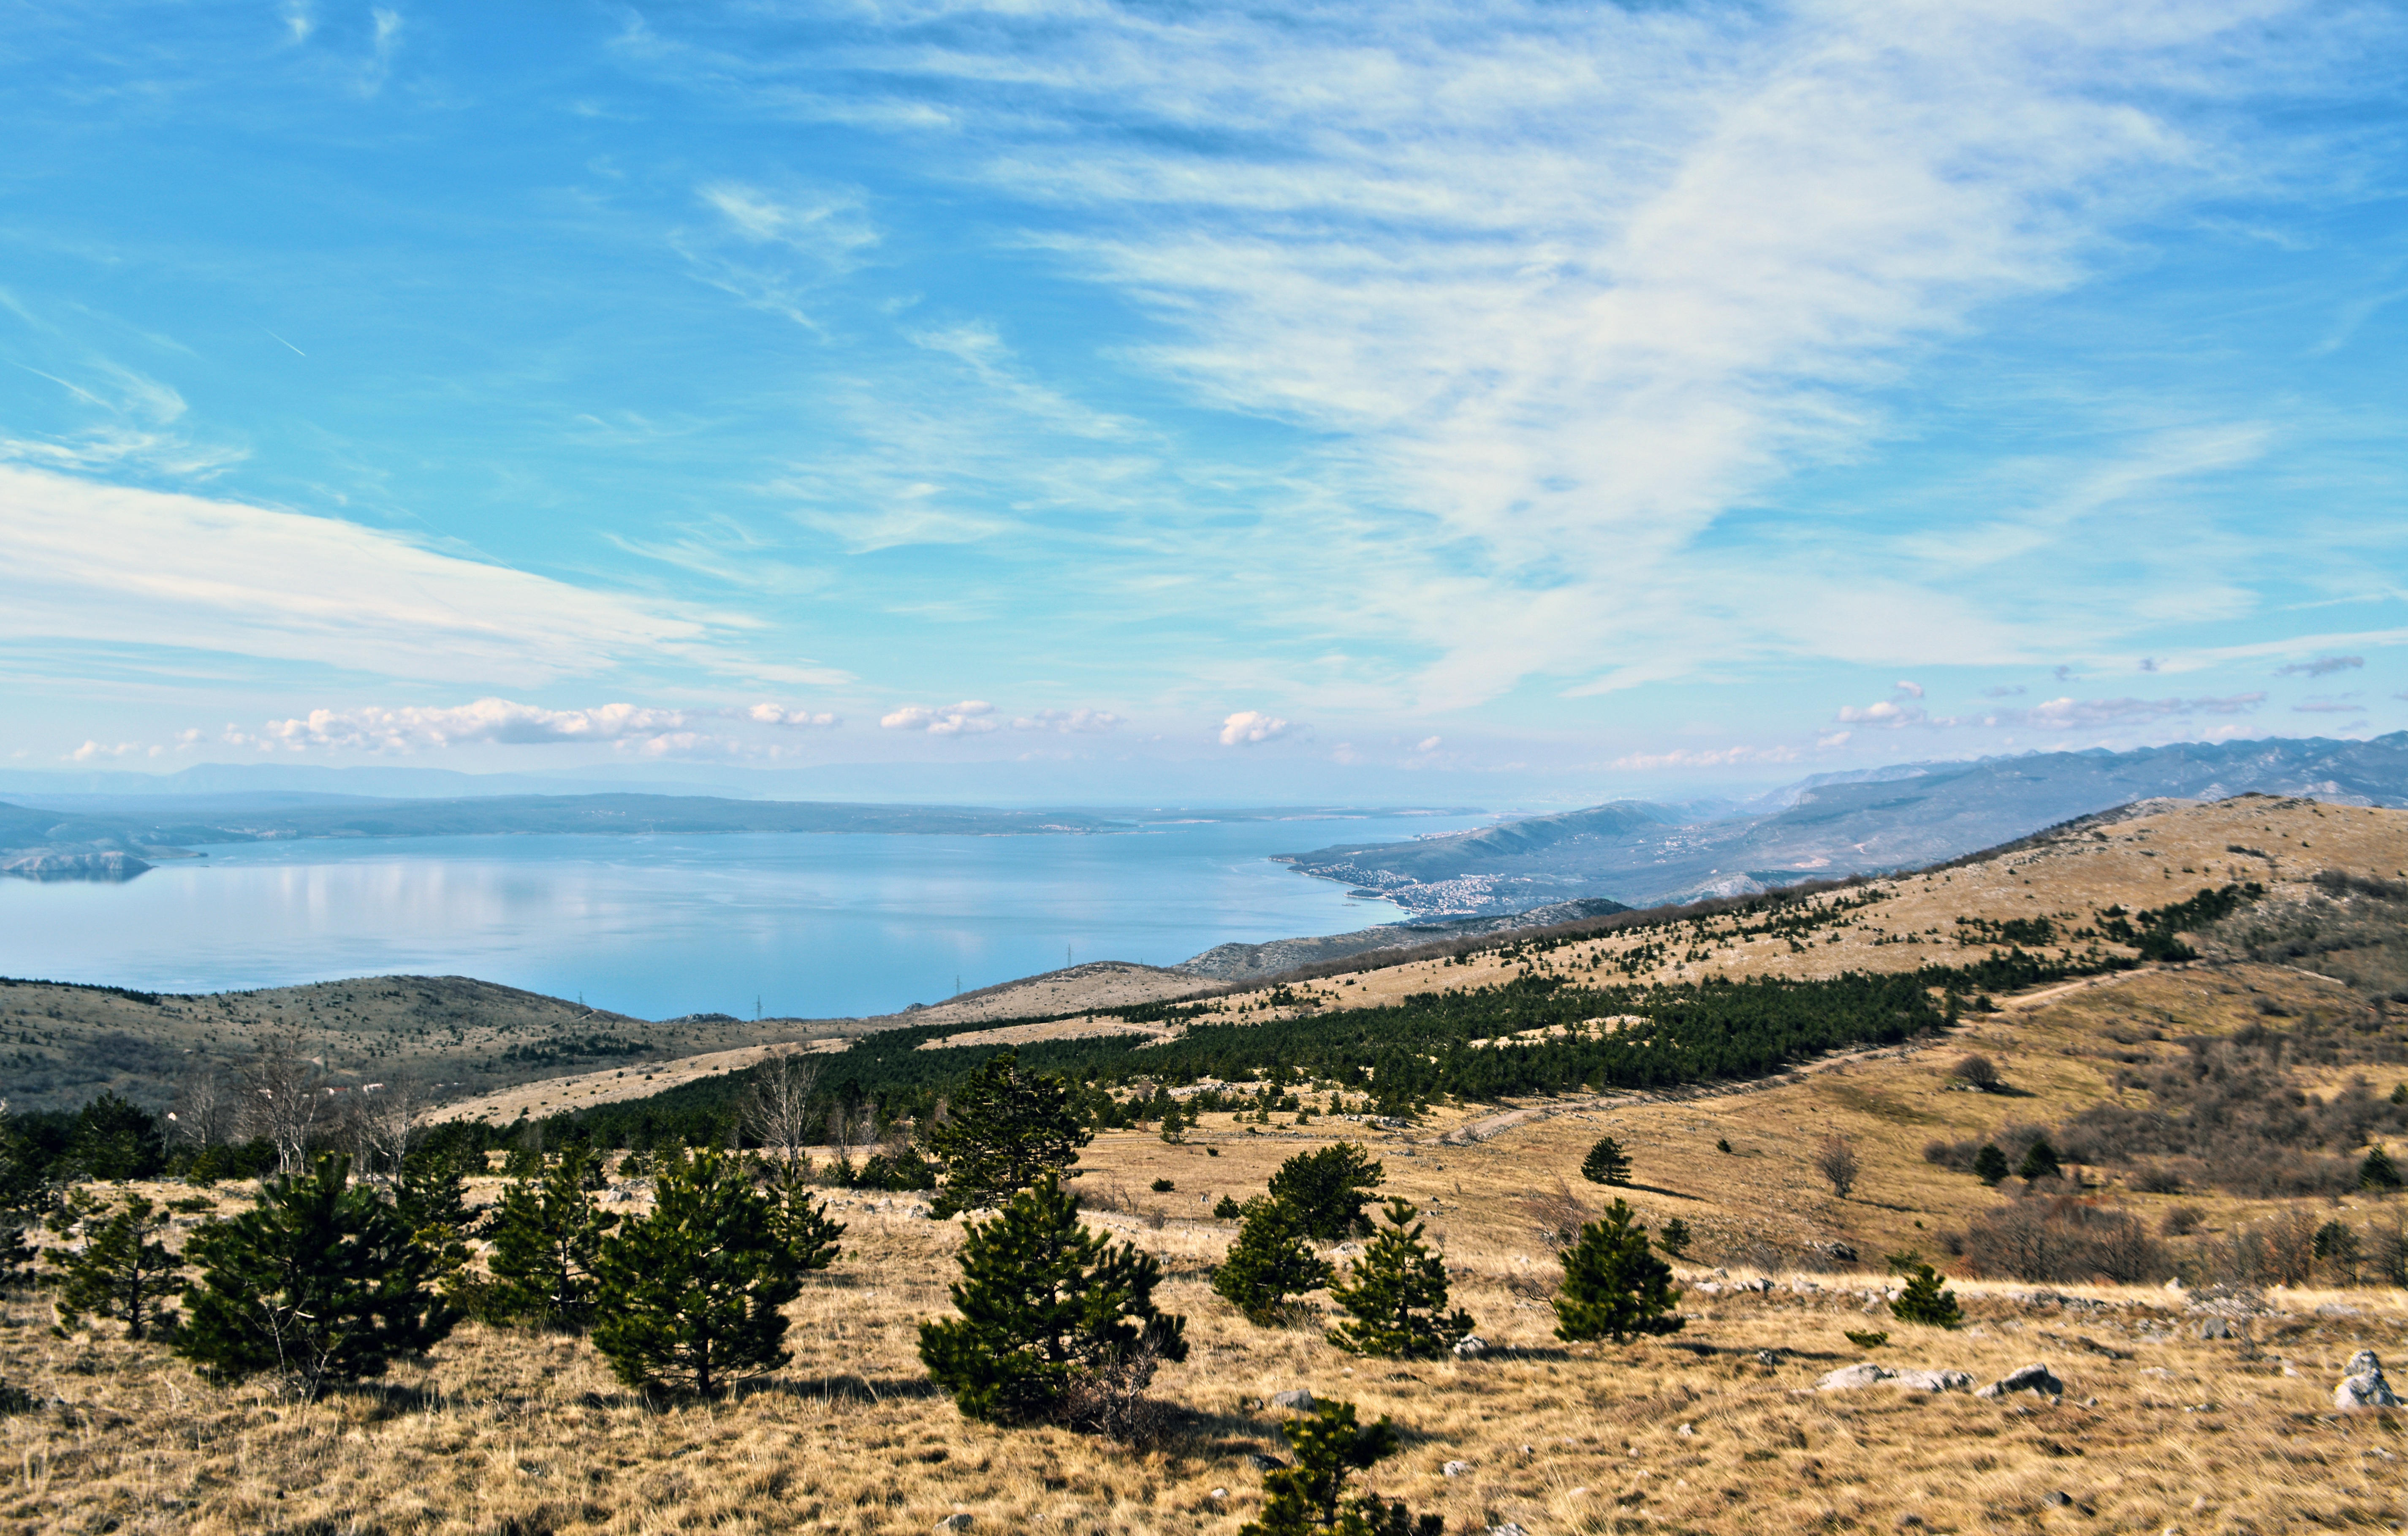
landscape, sea, nature, ocean, horizon, wilderness, mountain, cloud, sky, field, hill, valley, mountain range, bay, ridge, croatia, pines, plateau, ecosystem, rural area, landform, beautiful landscape, natural environment, geographical feature, mountainous landforms